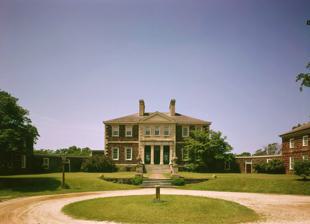
Building: Mount Airy Plantation
Country: United States of America
Year built: 1762
Historic house in Virginia, United States United States historic place Mount Airy U.S. National Register of Historic Places U.S. National Historic Landmark Virginia Landmarks Register Mount Airy in 1971 Location West of Warsaw on U.S. 360, Richmond County, Virginia Coordinates 37°58′20″N 76°47′29″W / 37.97222°N 76.79139°W / 37.97222; -76.79139 Area 450 acres (180 ha) Built 1758–62 Architect William Buckland (architect) Architectural style Neo-Palladian NRHP reference No. 66000845 VLR No. 079-0013 Significant dates Added to NRHP October 15, 1966 Designated NHL October 9, 1960 Designated VLR September 9, 1969 Mount Airy , near Warsaw in Richmond County, Virginia , is the first neo-Palladian villa mid-Georgian plantation house built in the United States. It was constructed in 1764 for Colonel John Tayloe II , perhaps the richest Virginia planter of his generation, upon the burning of his family's older house. John Ariss is the attributed designer while William Buckland (architect) was the builder/architect. Tayloe's daughter, Rebecca and her husband Francis Lightfoot Lee , one of the only pair of brothers to sign the Declaration of Independence ( Richard Henry Lee being the other brother) are buried on the estate, as are many other Tayloes. Before the American Civil War, Mount Airy was a prominent racing horse stud farm, as well as the headquarters of about 10-12 separate but interdependent slave plantations along the Rappahannock River (comprising some 60,000 acres).  Mount Airy is listed on the National Register of Historic Places as a National Historic Landmark as well as on the Virginia Landmarks Register and is still privately owned by Tayloe's descendants. Architecture River Facade of Mount Airy, Richmond Co, Virginia Mount Airy is composed of a massive two-story central block above a high basement , 69 feet (21 m) long and 47 feet (14 m) deep, two curving one-story passageways, and two 36-foot (11 m)-square two-story end dependencies set forward. The five-part unit, 128 feet (39 m) long, encloses three sides of a semi-circular forecourt . This court is raised by a low terrace above the entrance drive and is reached by cut and molded stone steps, flanked by elaborate carved stone vases on pedestals. Set on a ridge , the house commands a wide view of the Rappahannock River Valley . The 3-foot-thick (0.91 m) walls of the central unit are made of dark-brown sandstone , carefully hewn and laid in courses of random height, with architectural trim in light-colored limestone . It is possible that the exterior may originally have been stuccoed though no trace remains. The north or entrance façade is approached from the forecourt by a flight of steps leading to a recessed loggia , whose square columns , faced with four Roman Doric pilasters , define three rectilinear openings. The projecting central pavilion is of rusticated limestone, with three windows in the second story and a crowning pediment . The south or garden facade is almost identical in composition except that the three entrances in the pavilion are spanned by round arches with heavily marked voussoirs and keystones , and the upper windows are unframed. The other windows are framed by stone architraves and sills, and the limestone belt course and rusticated angle quoins are very prominent. The existing broad hip roof , pierced by four interior chimneys located near the ridge, is a replacement of the original roof, possibly a hip-on-hip that was destroyed by fire in 1844. It "is the most architecturally sophisticated of Virginia's surviving colonial mansions." Mount Airy Buildings and Gardens The south or rear elevation was undoubtedly taken directly from Plate LVIII of James Gibbs ' Book of Architecture and the north elevation was less directly derived from a plate of Haddo House in Scotland , shown in William Adam 's Vitruvius Scoticus . The two stone two-story dependencies have hipped roofs and central chimneys and their corners are given the same quoin treatment as the main house. The connecting passageways, also of stone, are quadrants covered with shed roofs that are concealed from the north or front. At the junction with the central block, the roofs of the connections are stepped up to allow entrances to the main floor of the house. Gardens The shaped terraced levels of its gardens are still clearly visible beneath its modern covering of lawn. Mount Airy has the earliest surviving Orangery in North America. A sustainable, owner-operated, flower farm in Virginia's Northern Neck and part of historic Mount Airy Farm occupies the space today. The gardens produce a variety of blooms, herbs, woody ornamentals, & cold season vegetables, for weddings, events, flower bouquets, and floral design. History Fauntleroy Prior to the purchase by Col. William Tayloe , John Tayloe II's grandfather, the land on which Mount Airy stands was originally purchased by Colonel Moore Fauntleroy in 1651, to add to his existing plantation on the north shore of the Rappahannock River in old Rappahannock County. The Old House Jefferson Fry Map 1751 In 1682 Col. William Tayloe purchased 3,000 acres from Col. Moore Fauntleroy's son William, and built a 20-room brick dwelling called "The Old House." William's son, Col. John Tayloe I inherited the house upon his father's death in 1710. John Tayloe II John Tayloe II painting by John Wollaston The Tayloe family had owned the land around Mount Airy for over a century before Colonel John Tayloe II, a fourth-generation tobacco planter, began building a manor house with a commanding view of the Rappahannock River valley as well as westward towards the town of Tappahannock on a ridge above the broad bottomlands and marshes of the Rappahannock River. The project began around 1748 and finished in 1758. Tayloe used reference books of the day to incorporate then-modern and now-classical architectural themes. As discussed below, John Tayloe II also became a distinguished breeder of racehorses at this plantation. The original stable and a few outbuildings (including a smokehouse and dairy/ice-house) survive to this day. Col. Tayloe's son-in-law Francis Lightfoot Lee , a signer of the Declaration of Independence , lived nearby, at Menokin a gift from JTII to his son-in-law and daughter on the occasion of their marriage. Tayloe's daughter and her famous husband are buried in the Tayloe family cemetery , approximately 300 yards (270 m) from the manor house. John Tayloe II, who established the family's turf-racing business, imported Jenny Cameron, Jolly Roger and Childers to Virginia, three of the most important colonial racing imports. He also owned the winning racehorses Hero, Juniper, Single Peeper, Yorick, Traveller and Nonpareil. The first noteworthy colonial horse race was won by Col. Tasker's 6 year old imported mare Selima at Annapolis, Maryland in May 1752. That December, Selima raced in Gloucester, Virginia and beat Col William Byrd 's "Trial", as well as this Col. Tayloe's "Jenny Cameron" & "Childers" and Col. Thornton's "Unnamed". That sweepstakes, in four mile heats and with a purse of 500 pistoles, marks the beginning of the competition between Maryland and Virginia in horseracing. In April, 1766, Col. Tayloe's "Traveller" won with ease, beating Col Lewis Burwell III of Kingsmill Plantation 's "John Dismal" and Francis Whiting's "Janus." In October Col. Tayloe's "Hero" won the purse, beating Col William Byrd 's "Trial" & "Valiant," and Richard Henry Lee 's "Mark Anthony." In November, at Chestertown, Maryland , a purse of 100 pistoles was run for by the two most celebrated horses of the era, Col. Tayloe's "Yorick" and Sam Galloway's (of Tulip Hill in Maryland) horse "Selim" (son of Selima).  In May, 1767, Col. Tayloe won the "50 Pistoles Purse" near Annapolis as his horse "Traveller"  outraced: "Trial" Bullen's , Benedict Calvert's "Regulus"  and Dr. Hamilton's "Ranger". In the spring of 1769, Capt Littleberry Hardyman again won the purse with "Mark Anthony," beating John Tayloe's "Nonpareil" and Nathaniel Withoe's "Fanny Murray." In the fall of 1774, at Fredericksburg John Tayloe's "Single Peeper" won the "50 Pound Purse" beating Benjamin Grymes' "Miss Spot," Walker Taliaferro's "Valiant," Spotswood's "Fearnaught," Charles Jones' "Regulus," Procter's "Jenny Bottom," Robert Slaughter's "Ariel" and Peter Presley' Thornton's "Ariel." Painting by Gilbert Stuart on display at the Metropolitan Museum of Art John Tayloe III The son of John Tayloe II also continued his father's horse racing legacy at Mount Airy importing Diomed who sired Sir Archie , arguably the most important thoroughbred racehorse of his era. Upon completion of his townhouse, The Octagon he cofounded founded the Washington Jockey Club in the new federal city, Washington, D.C. (which became his winter residence). He also operated an ironworks and shipbuilding facility near Neabsco, Virginia , Neabsco Iron Works , led a company of dragoons into Pennsylvania to suppress the Whiskey Rebellion , and held various local political offices. William Henry Tayloe The son of John Tayloe III, took over Mount Airy in 1828. Its enslaved population continued to increase, even as depleted soil led to crop shortfalls and declining profits. He and his brothers responded in part by acquiring cotton fields in west-central or Black Belt region of Alabama . Between 1833 and 1862, William Henry Tayloe moved a total of 218 slaves (many teenagers) about 800 miles from Virginia to Alabama. Because the trans-Atlantic slave trade nominally closed because Britain ended slavery and because the U.S. Constitution's provisions against slave imports took effect in 1808, Virginia became a net exporter of enslaved people within the U.S. Although the U.S. had fewer than a million enslaved people as the 19th century began (mostly concentrated in the coastal and piedmont South), with the invention of the cotton gin and development of internal slave trading, there were four times as many enslaved people four decades later, working from Charleston to Texas. A fire started by a maid in 1844 gutted the house and destroyed most of the woodwork of master carpenter William Buckland. It was rebuilt within its shell of brown sandstone with limestone quoins and using the original floor plan. Henry Augustine "Harry" Tayloe II Henry Gwynne Tayloe Henry Gwynne Tayloe Jr. and Grand Polly Current use Mount Airy is a private home and is still in possession of the Tayloe family, currently, Mr. John Tayloe Emery, Sr., and his family, a media and entertainment professional, and is not generally open to the public. The Tayloe family papers are at the Virginia Historical Society . Colonial Rehab Mount Airy was featured in a HGTV show based on the restoration work done to the West Wing of the manor house. The show, called American Rehab Virginia (née Colonial Rehab), was written by Mr. Emery and produced by Magnetic Productions and began airing in 2015, reruns can be found on HGTV and DIY Network. Mount Airy Bluegrass Festival The inaugural Mount Airy Bluegrass Festival billed as "Bluegrass Under The Stars," was held in June 2017 and featured John Starling of The Seldom Scene , his son Jay Starling a member of the band Love Canon on dobro ; with guitarist Jesse Harper (Love Canon), bassist Cameron Ralston (Spacebomb), cellist Nat Smith and Courtney Hartman (Della Mae) on vocals and guitar. Staged and produced by John Tayloe Emery Sr. and cousin Robert Tayloe Cook VII , it would turn out to be the Bluegrass Hall of Fame member John Starling's final show. In its second year it was held on June 30, 2018, the lineup included The Seldom Scene, Ralph Stanley II and the Clinch Mountain Boys, The Trailblazers w/ Ivy Phillips and special guests The Waterview Bluegrass Assembly. In 2019 it featured Rhonda Vincent and the Rage, Ralph Stanley II and the Clinch Mountain Boys, Junior Sisk and Ramblers Choice, Josh Grigsby and County Line, and Carolina Blue, on June 28 and 29. Hubs Peanuts has been a sponsor since the inaugural "Bluegrass Under the Stars," while both Alewerks Brewing, Williamsburg, VA, and Champion Brewing Co., Richmond & Charlottesville, have provided beer for the event. Mount Airy Water Fowl Mr. Emery has enhanced the property around the western boundary, on Catpoint Creek, as a waterfowl destination, building new blinds and banking impoundments for flooding along the Atlantic Flyway . The estate holds duck, geese, turkey, and whitetail hunts. Mount Airy Gardens The gracious Mrs. Catherine Emery has painstakingly reinvigorated the gardens around the Manor House, including converting a root cellar into a florist building. The operation is based on sustainability and produces a variety of blooms, herbs, woody ornamentals & cold season vegetables for weddings, events, flower bouquets, and floral design. Listing on National Register of Historic Places Mount Airy was listed on the National Register of Historic Places on October 15, 1966. It was identified as a National Historic Landmark on October 9, 1960. See also Isaac Meason House , the only other "true cut" Palladian in the U.S., in suburban Pittsburgh. The Octagon House , mansion built in 1800 by Col. John Tayloe III in Washington, D.C. Benjamin Ogle Tayloe House , a mansion built on Lafayette Square in Washington List of National Historic Landmarks in Virginia National Register of Historic Places listings in Richmond County, Virginia Tayloe House (Williamsburg, Virginia) References Notes